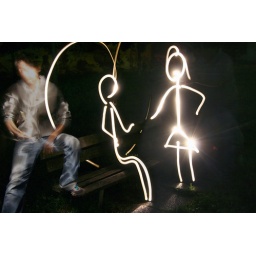
// yesterday walking in the park I found this two soooo shiny happy people ...